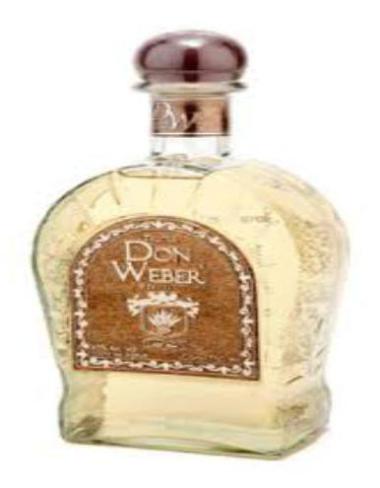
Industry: Food